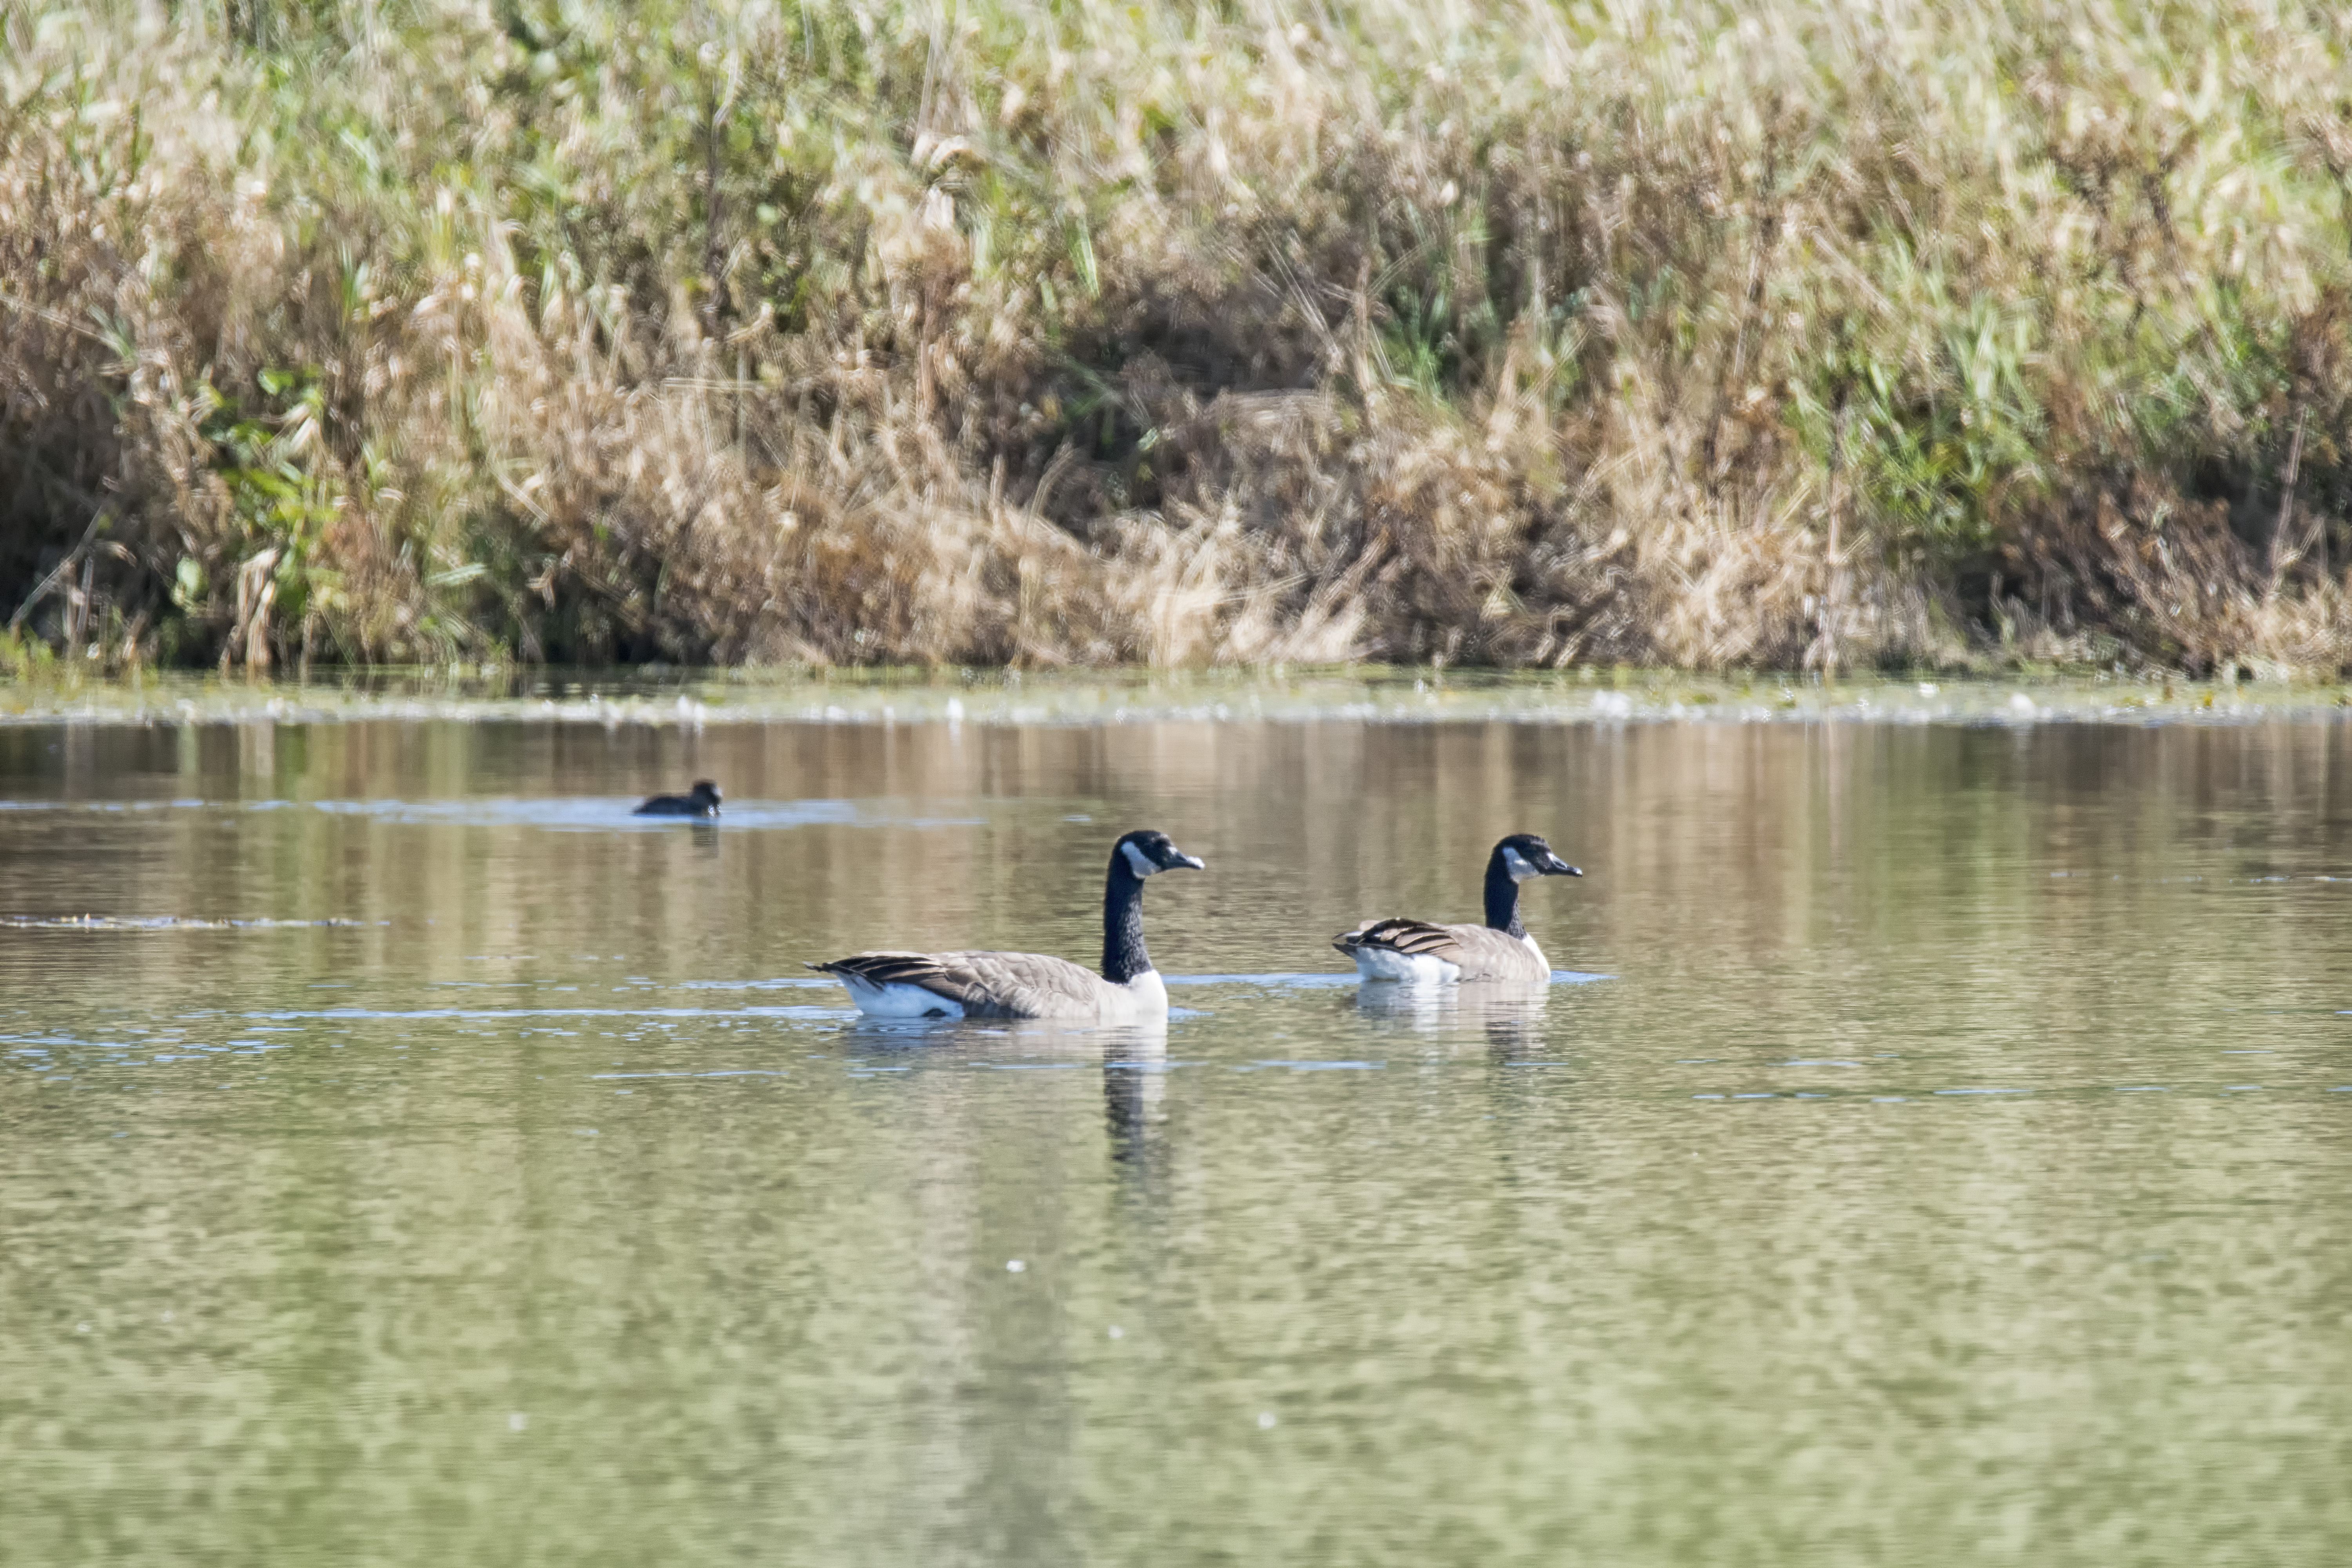
bird, lake, river, pond, wildlife, fauna, duck, canada, goose, wetland, quebec, water bird, du, sherbrooke, oiseau, bernache, ducks geese and swans